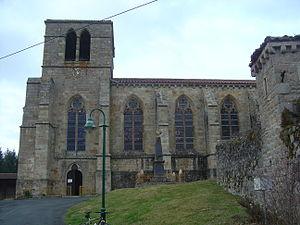
Eglise du XIVéme siècle à Sauviat
Cet article recense une partie des monuments historiques du Puy-de-Dôme, en France.
L'église Saint-Loup est une église catholique située à Sauviat, en France.
Sauviat est une commune française, située dans le département du Puy-de-Dôme en région Auvergne-Rhône-Alpes.